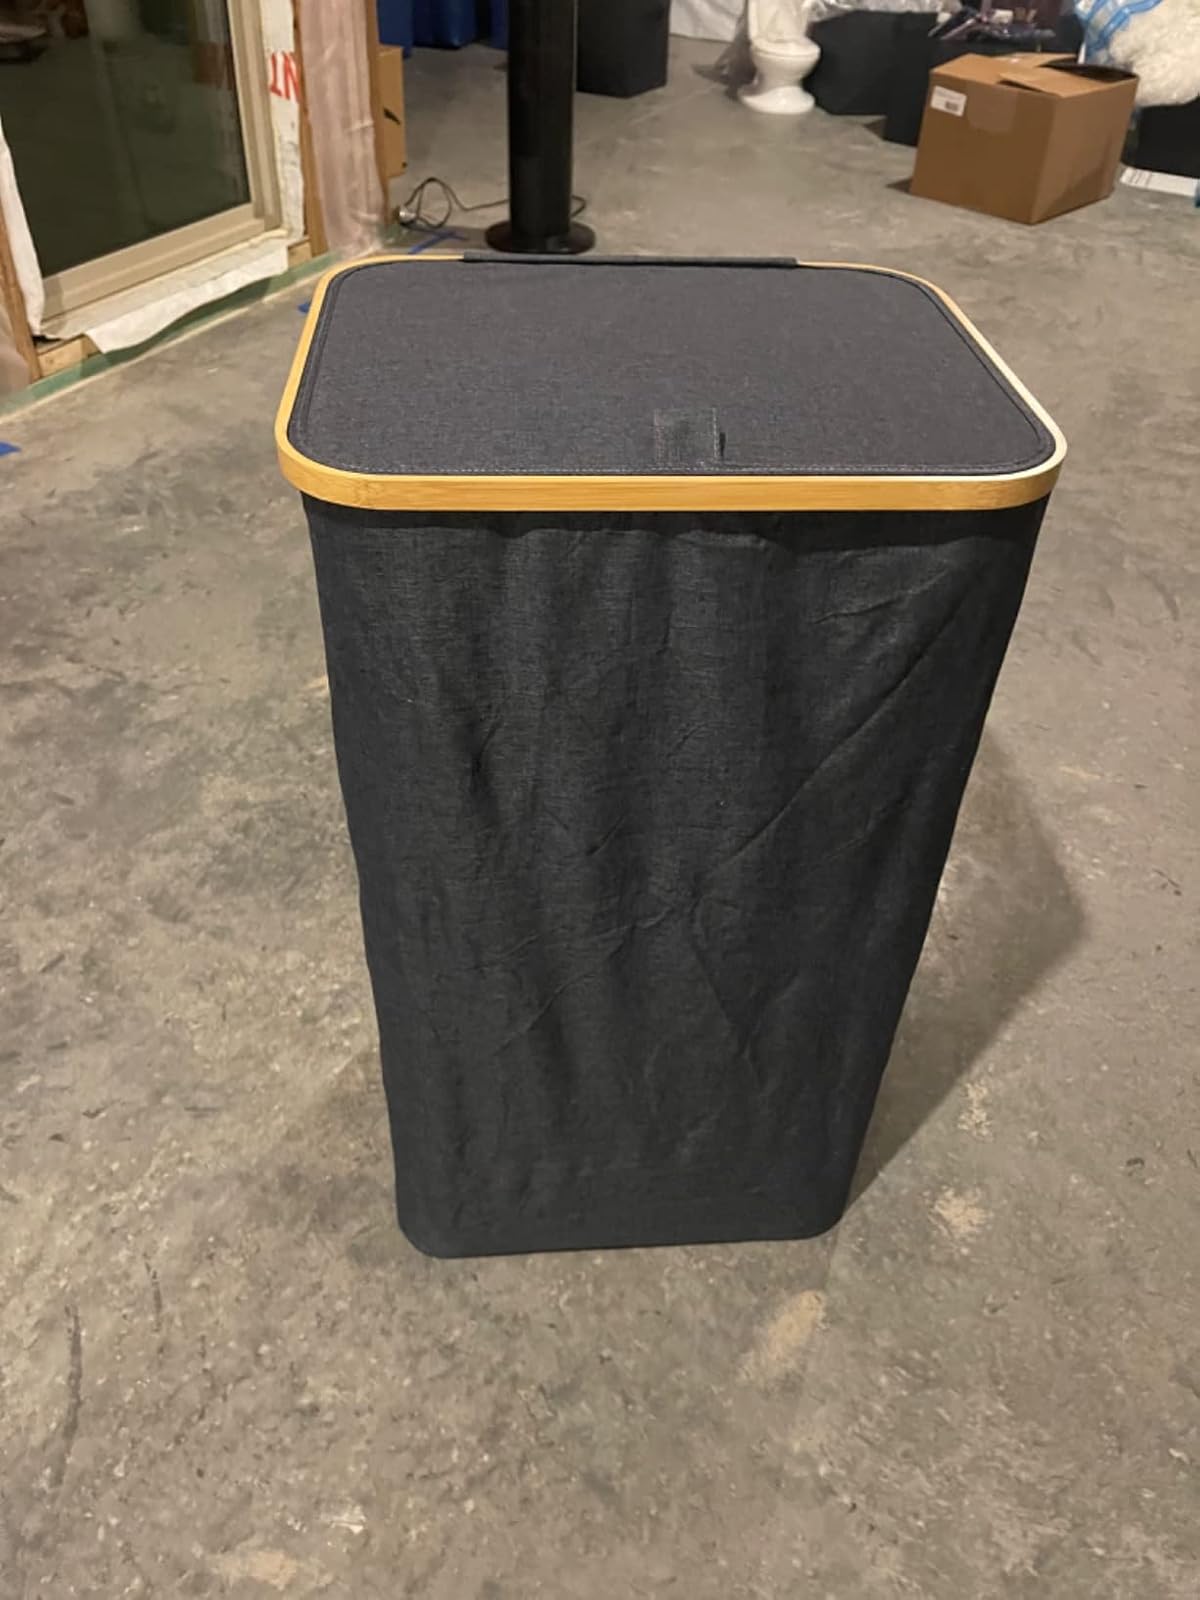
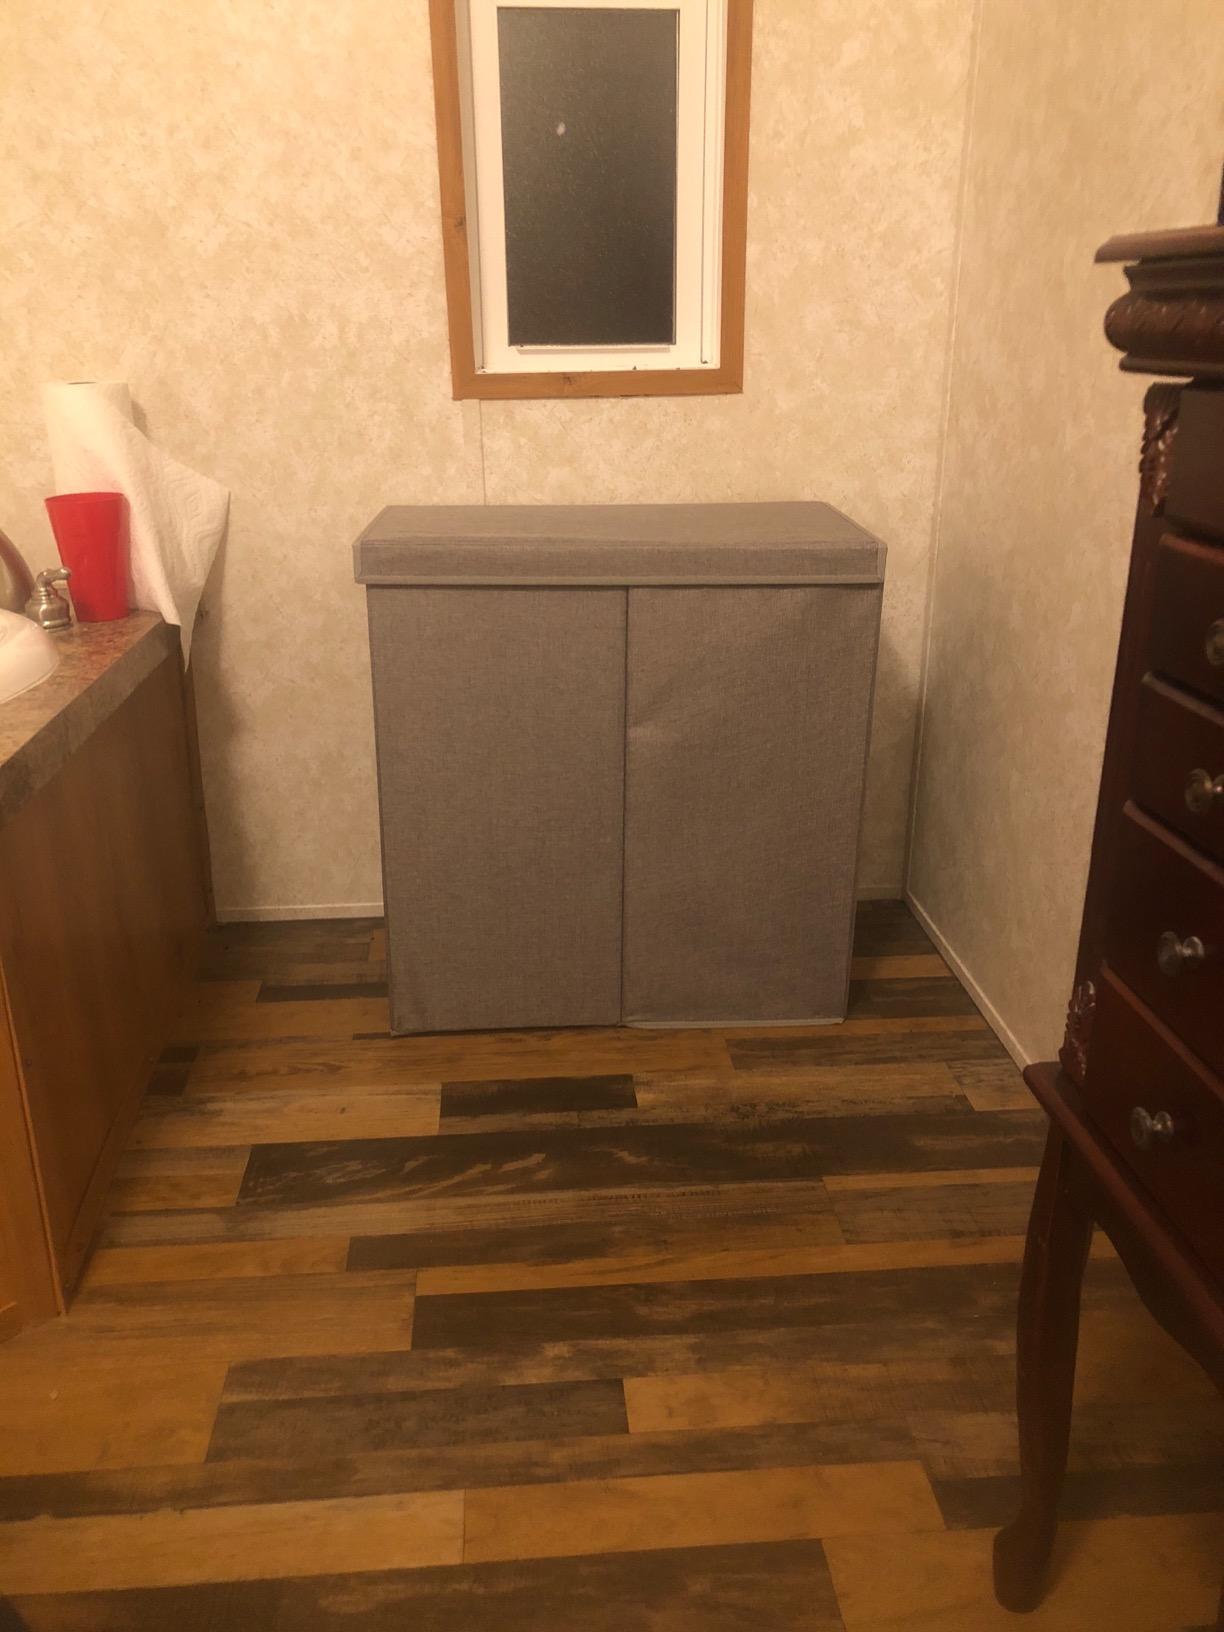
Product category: items_hamper
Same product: no